Johnny Witts

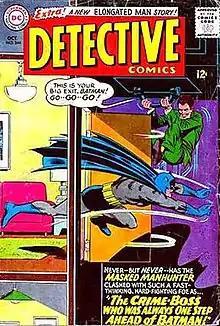
Johnny Witts on the cover of "Detective Comics" #344 (October 1965)

Johnny Witts, "the crime boss who is always one step ahead of Batman," is a supervillain in the DC Comics Universe. He first appeared in "Detective Comics" #344 (Oct. 1965). He is also known as the Swami.